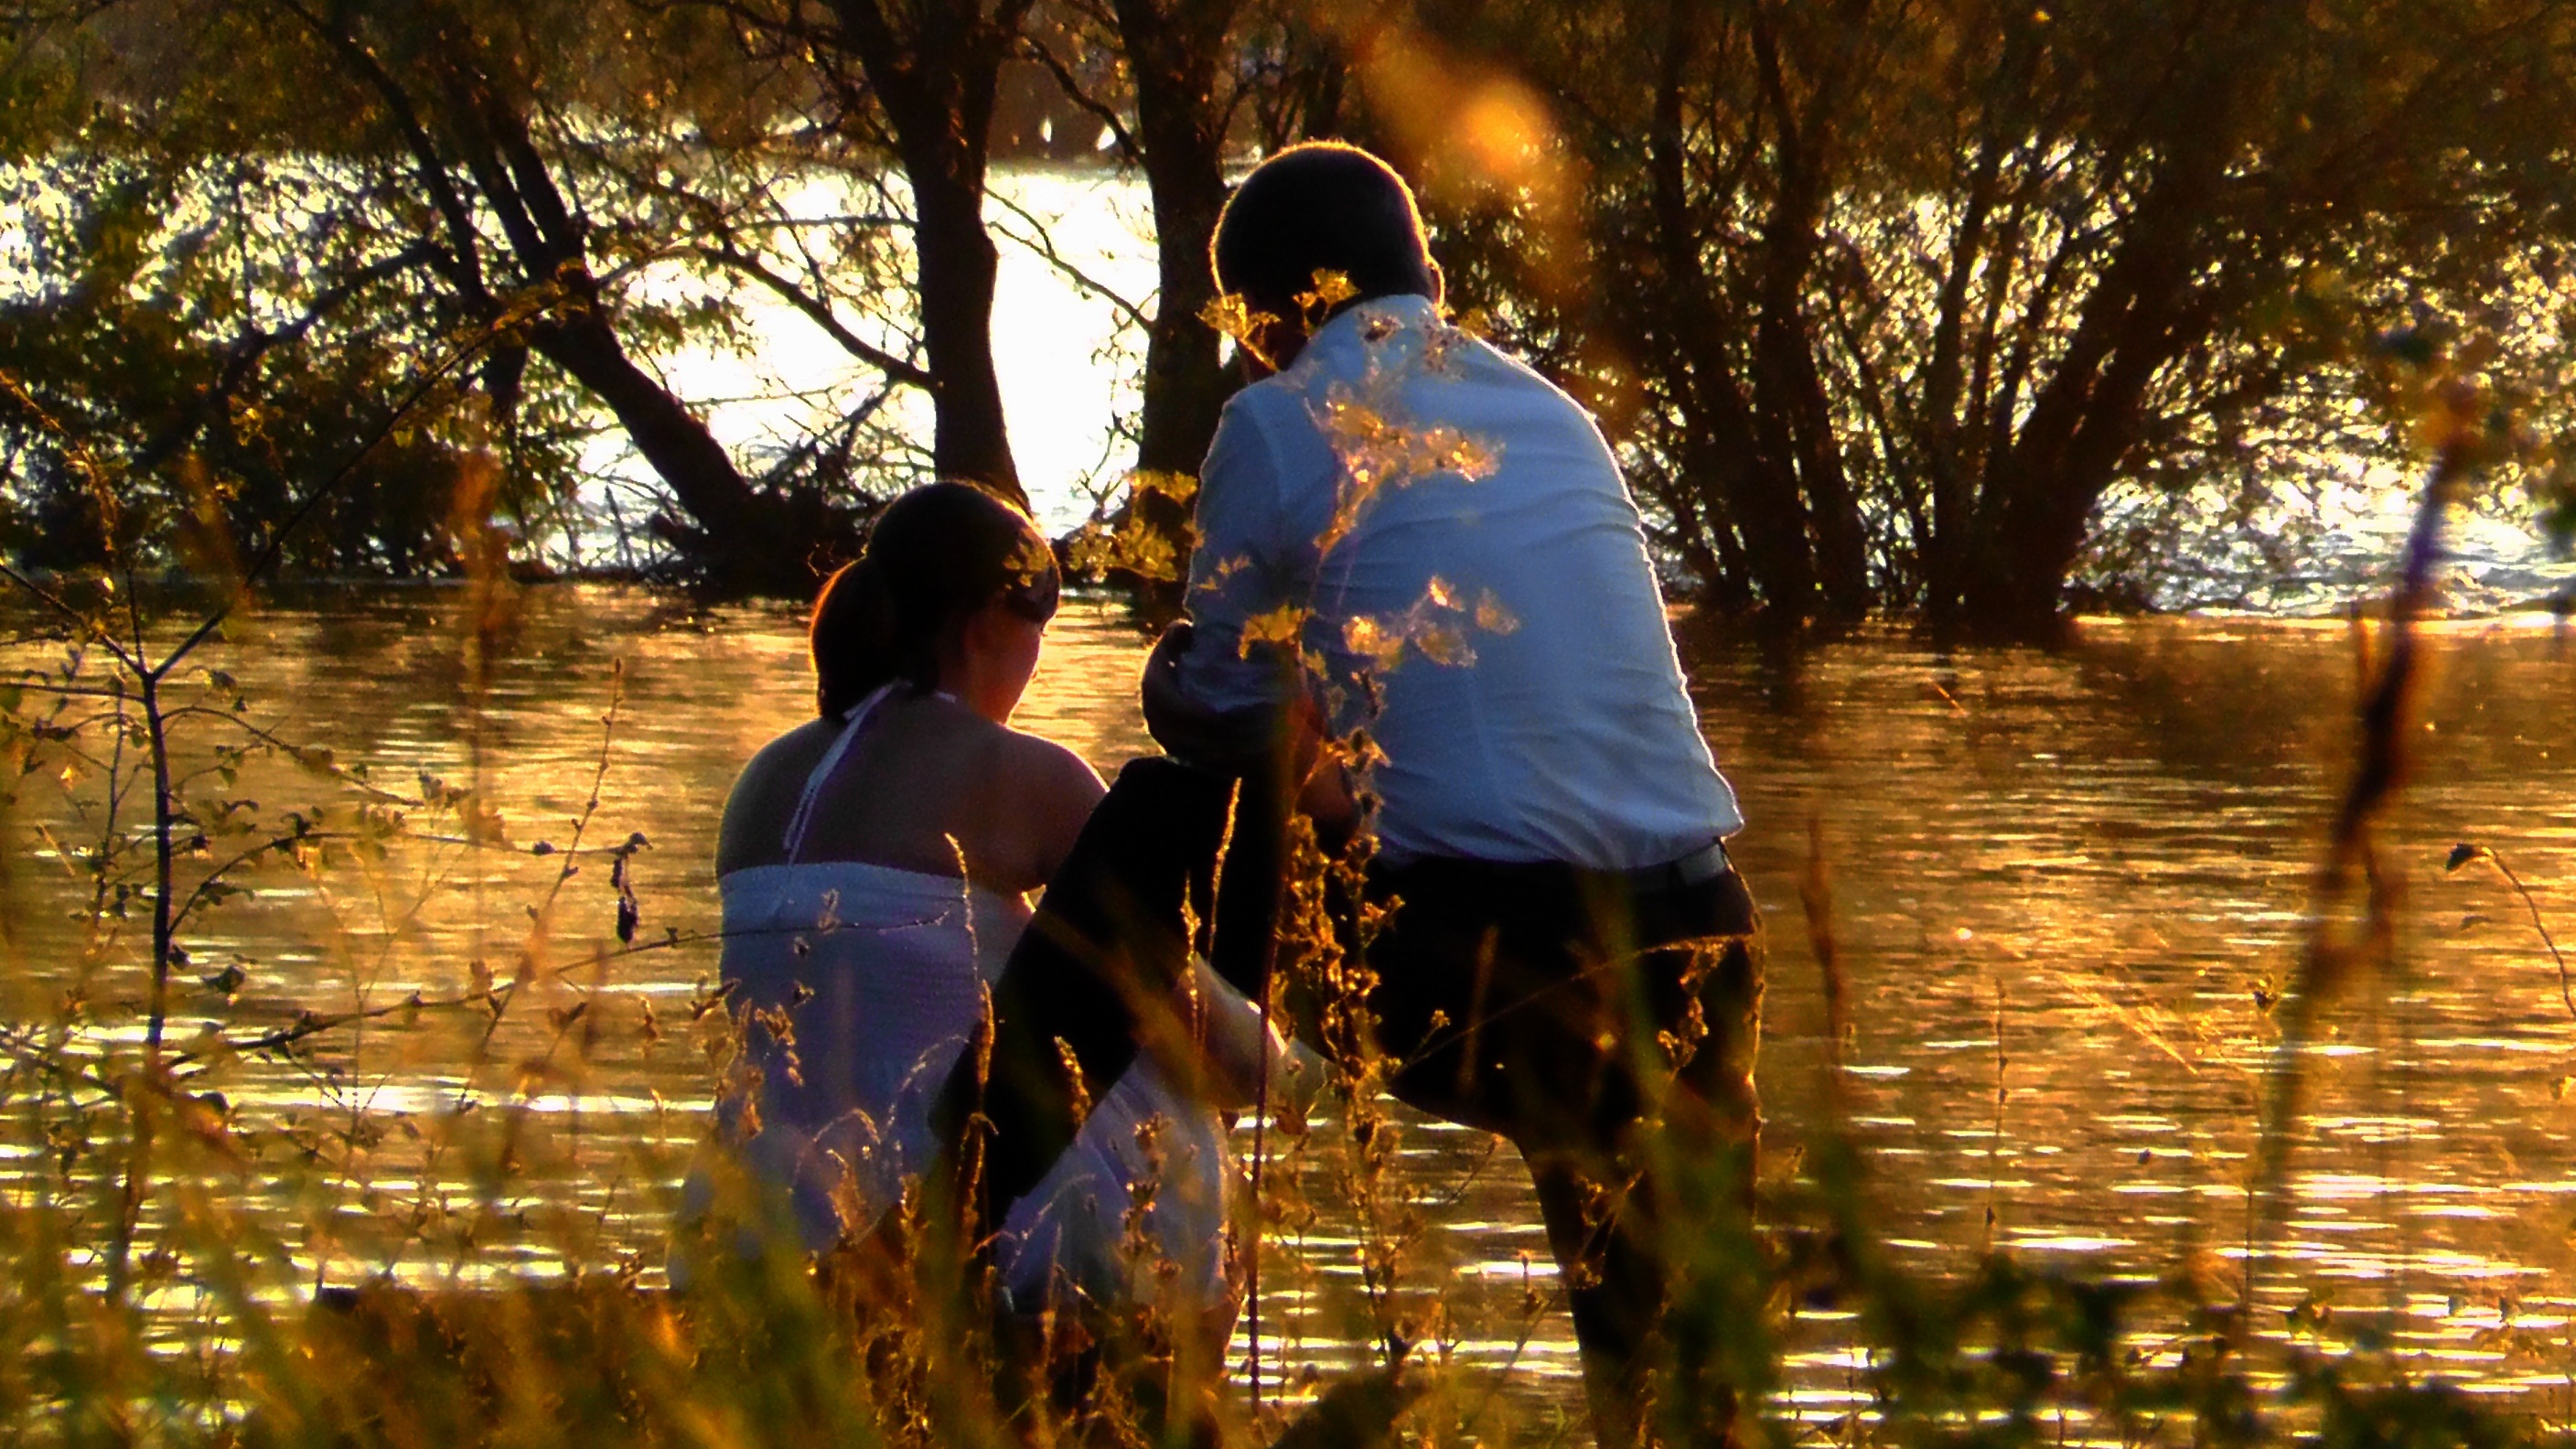
silhouette, people, sunset, sunlight, atmosphere, evening, reflection, autumn, romance, human, rest, season, lovers, pair, mood, idyll, gorgeous, abendstimmung, evening sky